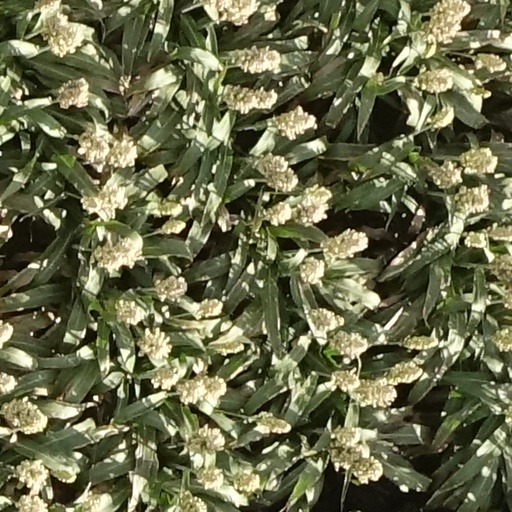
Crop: sorghum